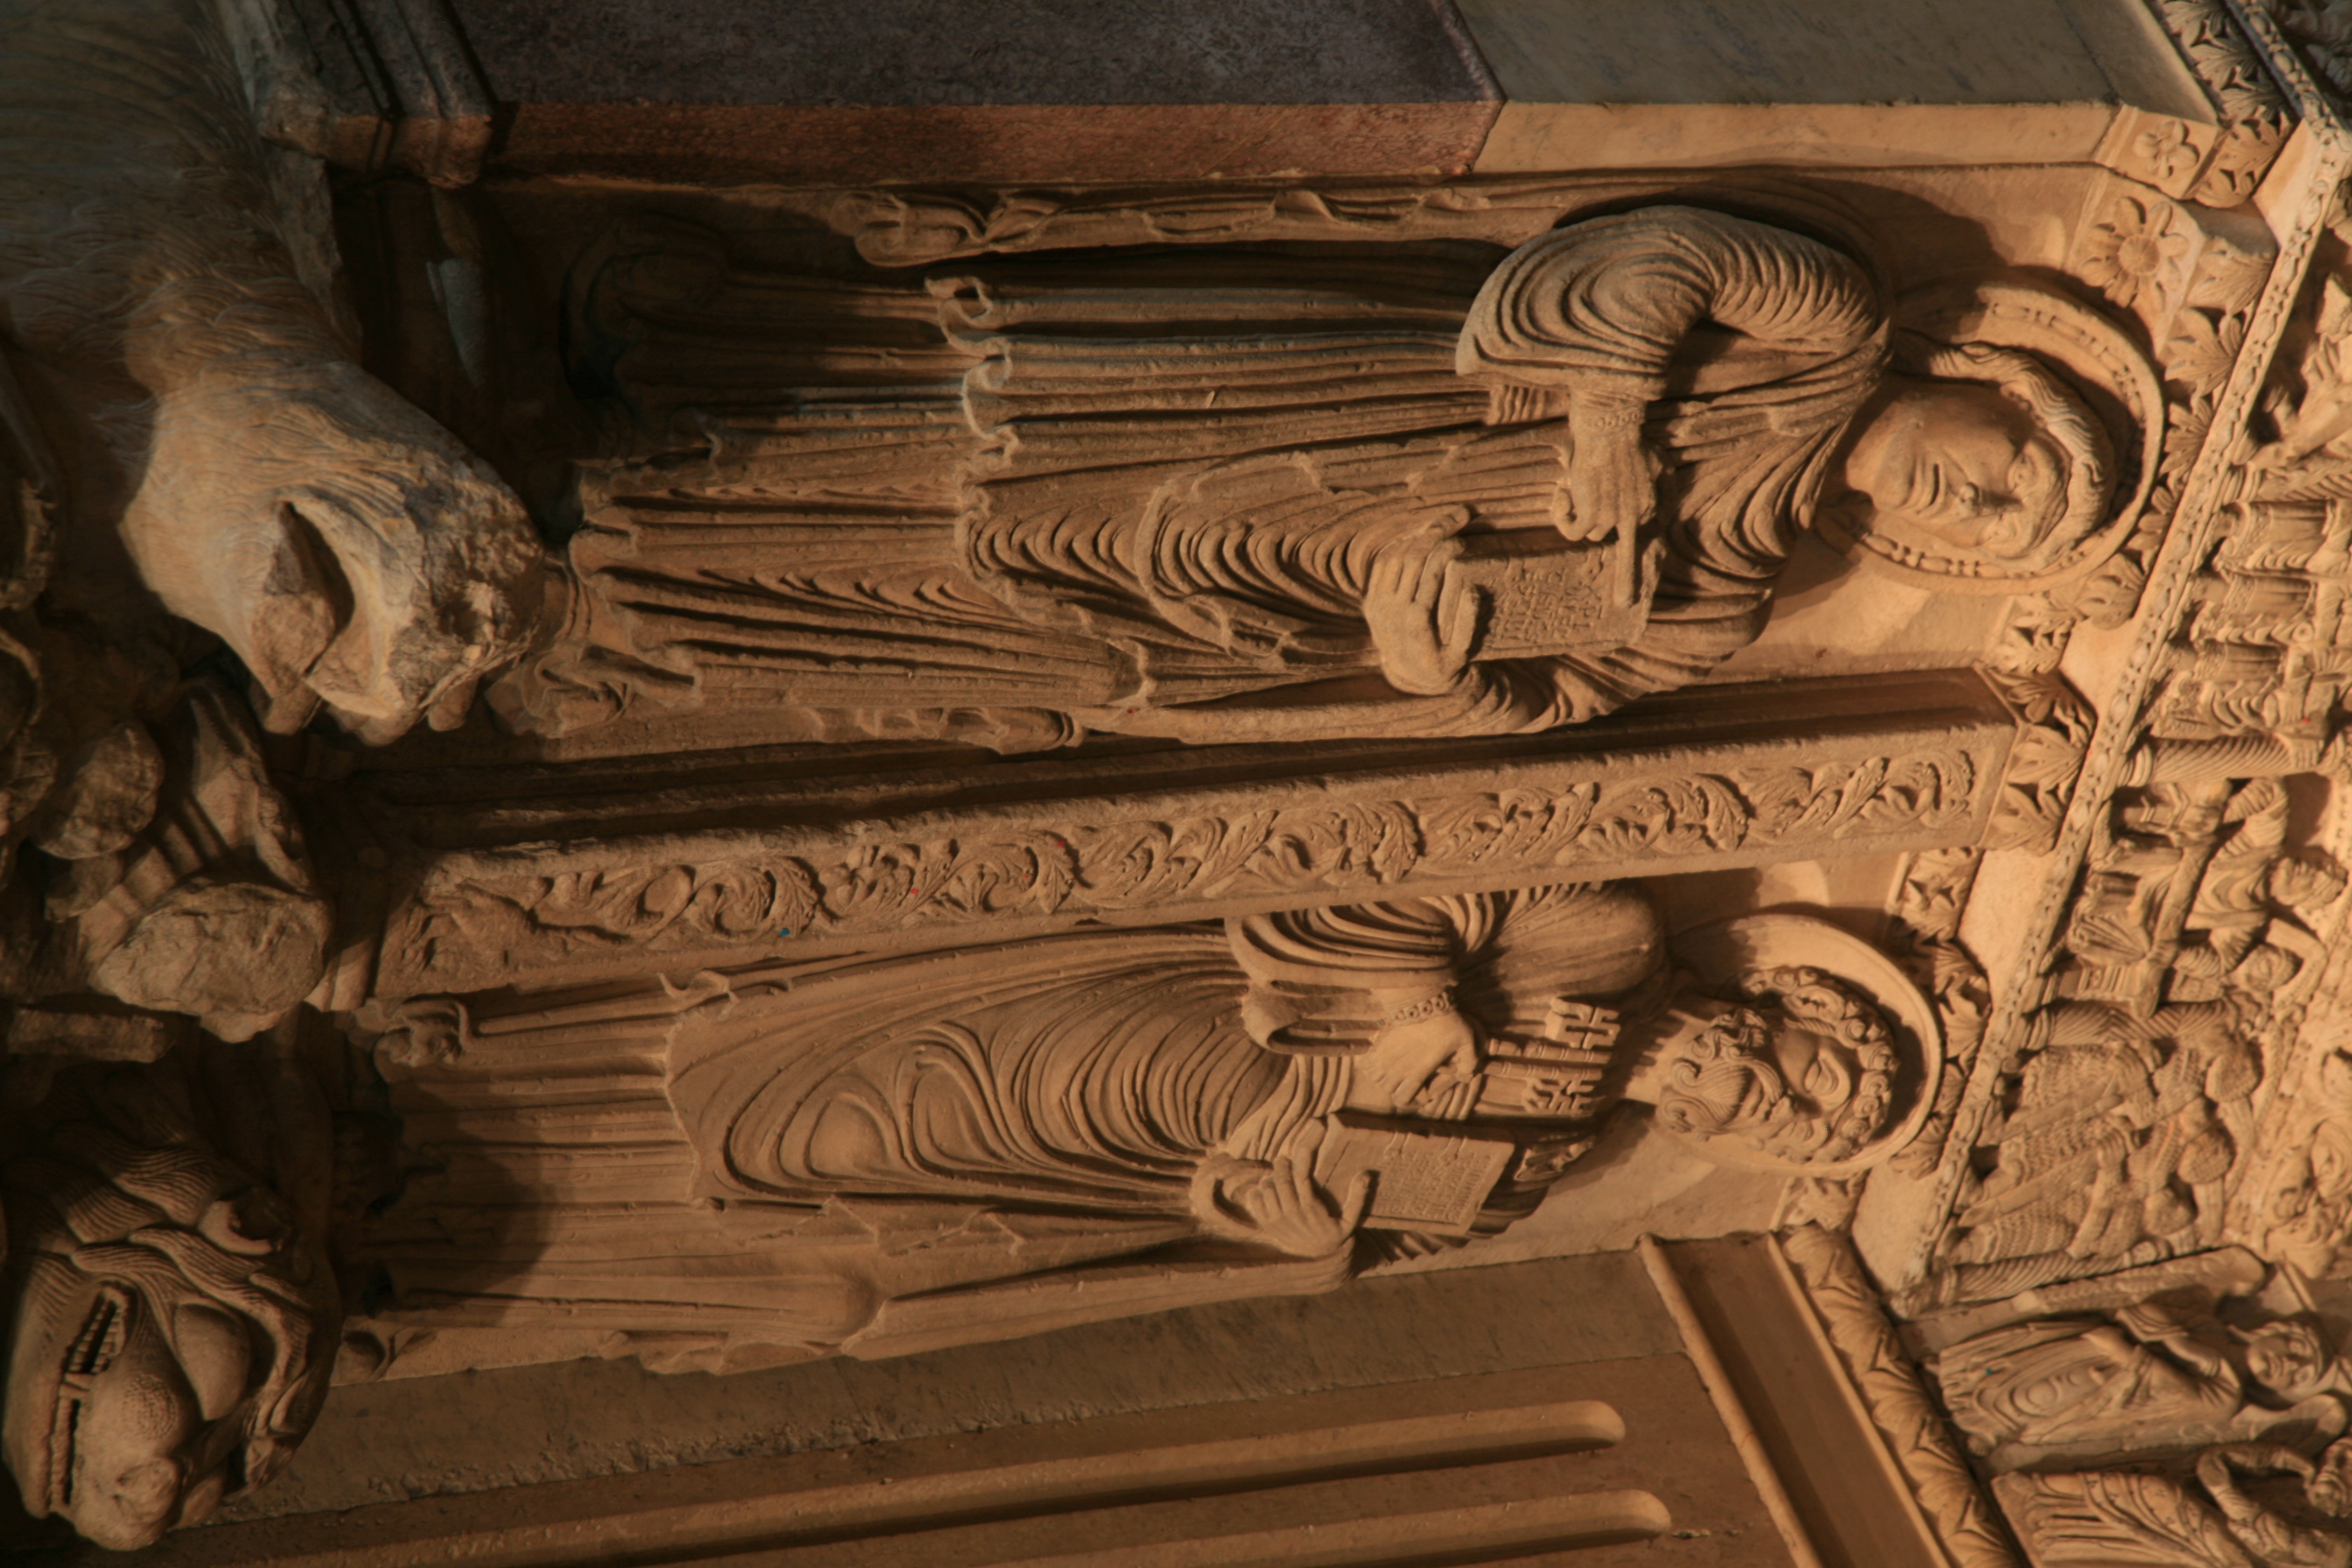
architecture, monument, france, statue, religion, church, cathedral, sculpture, art, temple, statues, provence, iglesia, romancatholic, carving, arles, relief, kathedrale, portal, mythology, bouchesdurhone, sttrophime, romanesquearchitecture, artroman, saintetrophime, saintpeter, saintjohntheevangelist, stone carving, ancient history